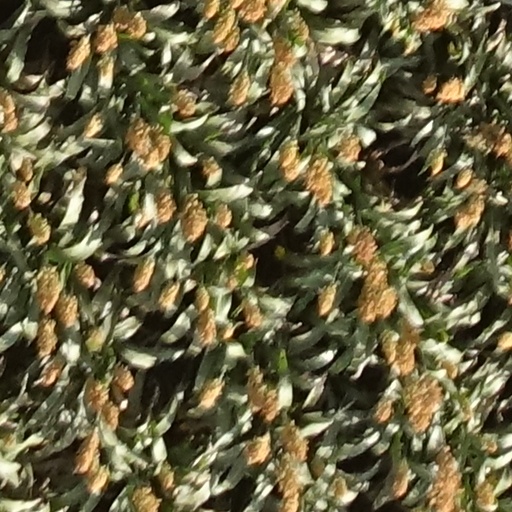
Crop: sorghum